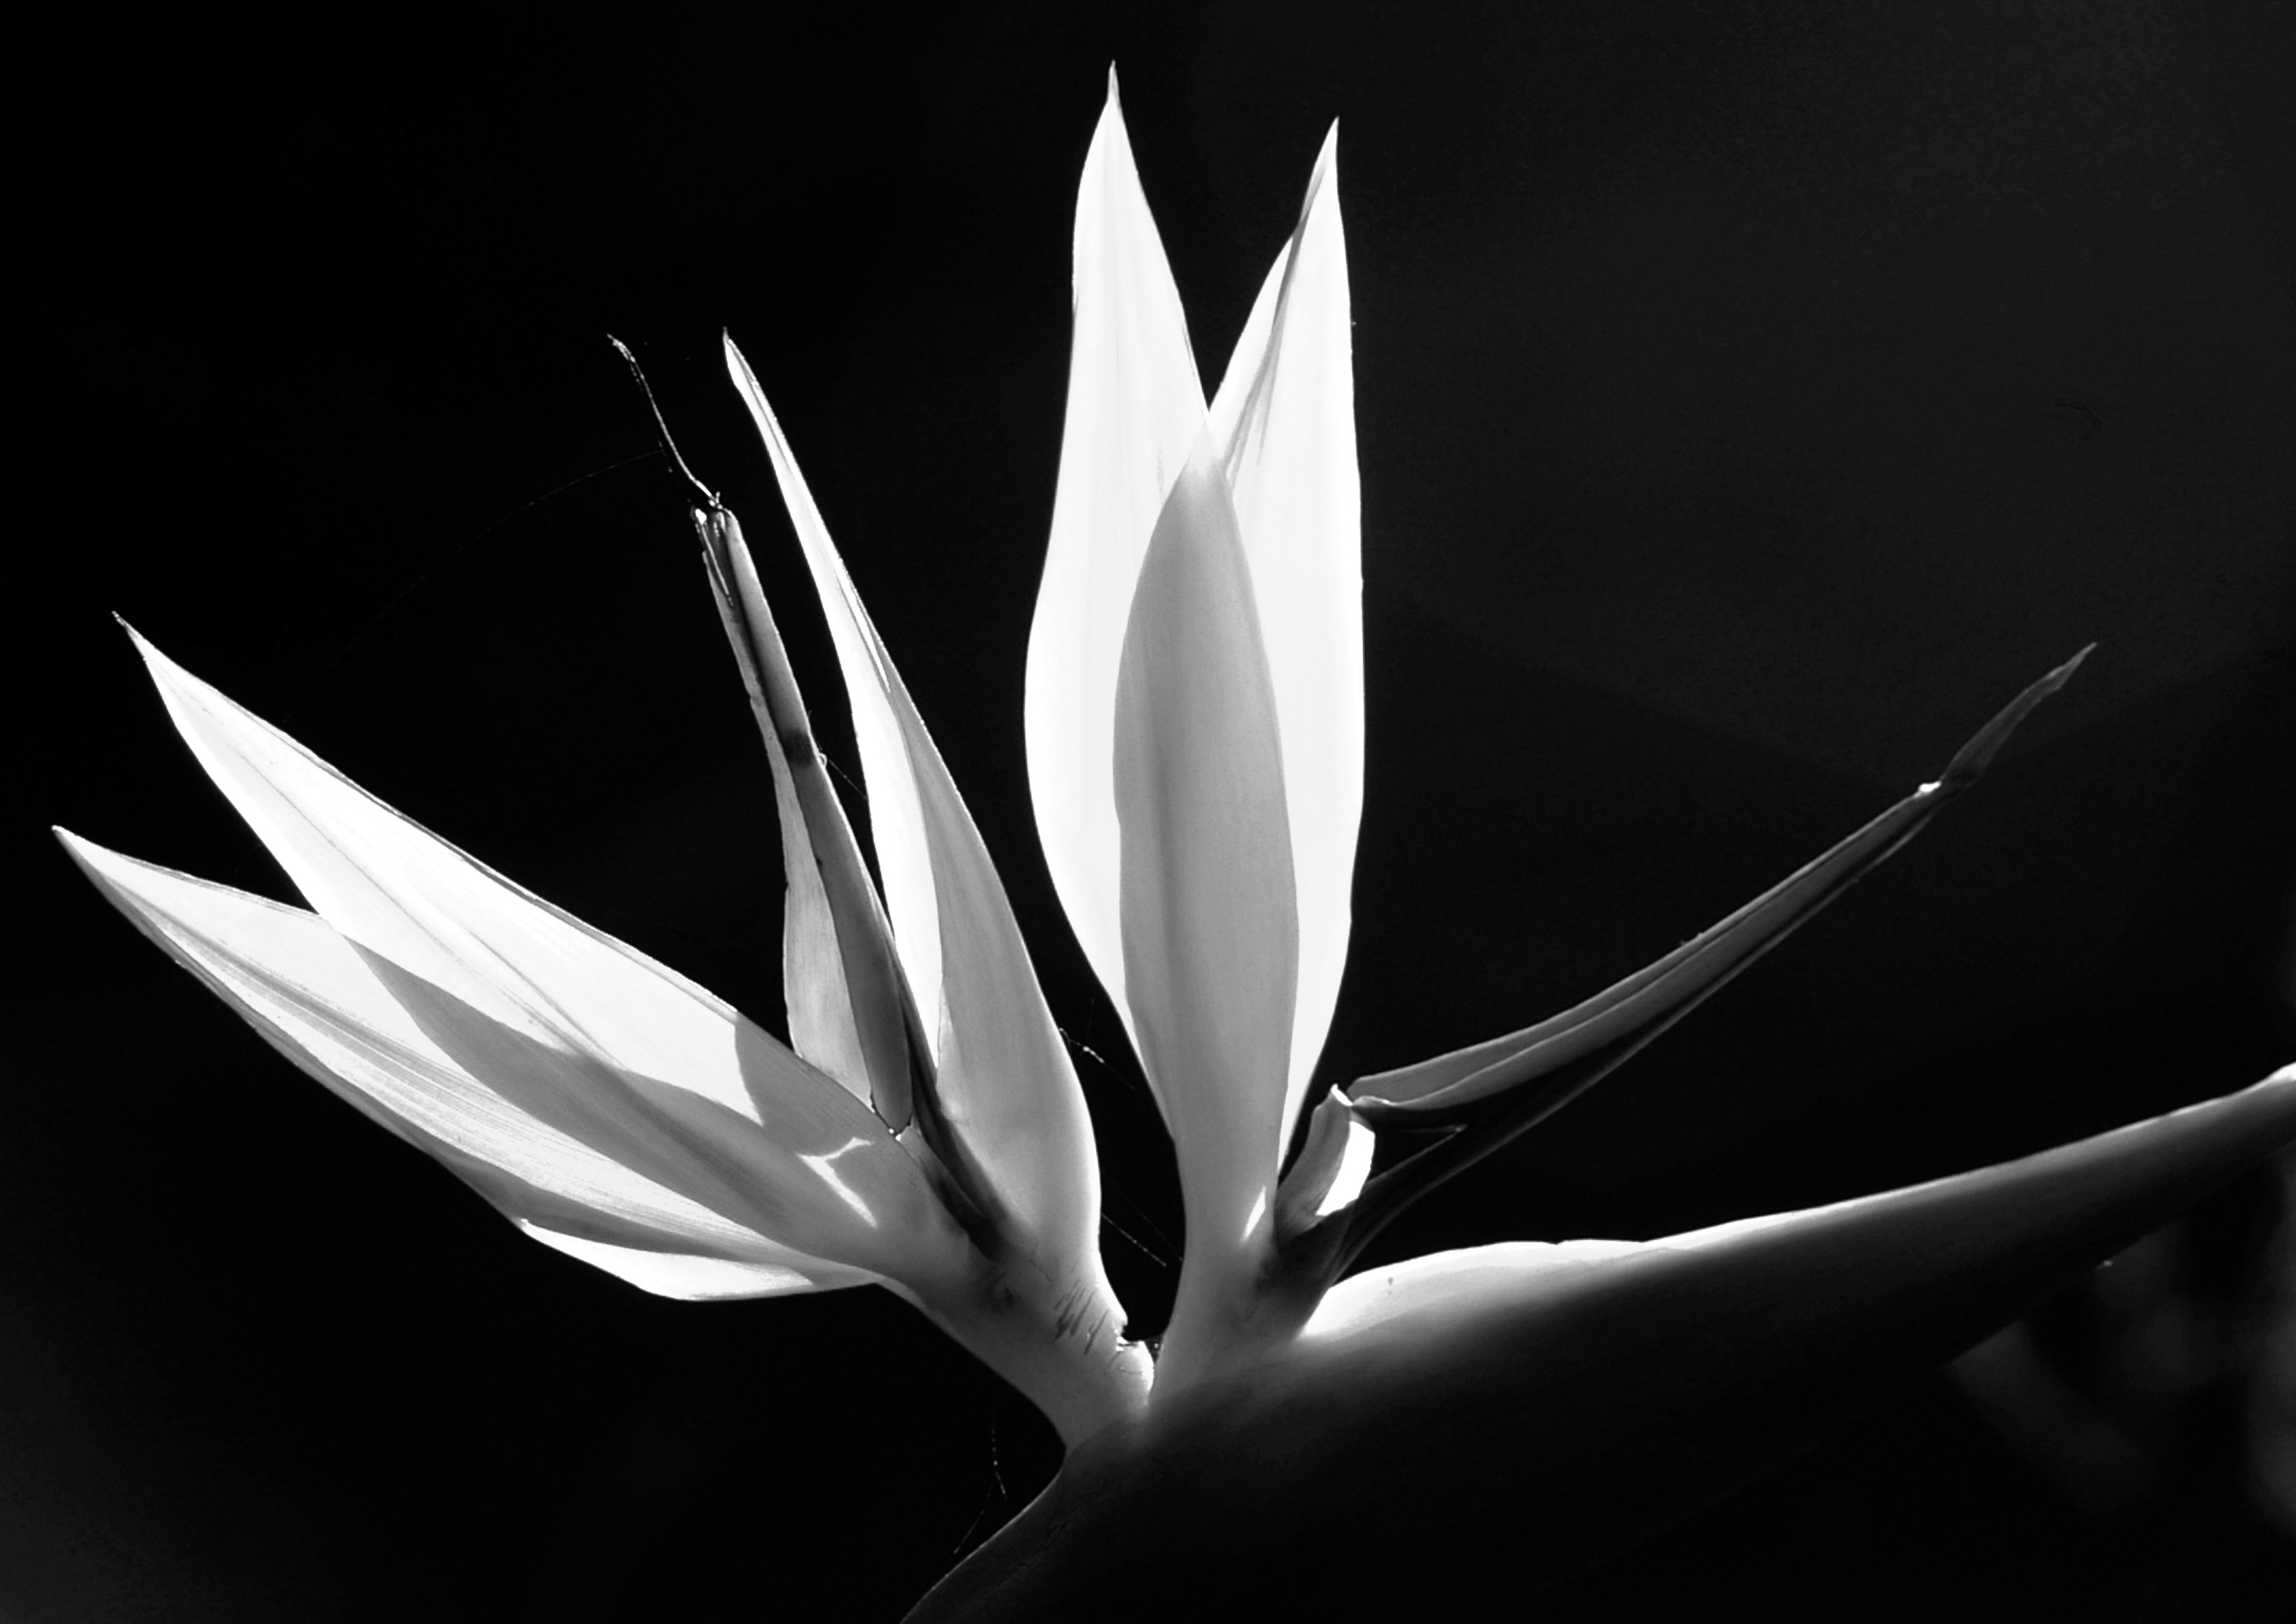
light, black and white, plant, white, photography, leaf, flower, petal, darkness, black, garden, monochrome, flora, close up, petals, symmetry, backlit, macro photography, strelitzia, bird of paradise flower, flowering plant, sun lit, monochrome photography, computer wallpaper, land plant